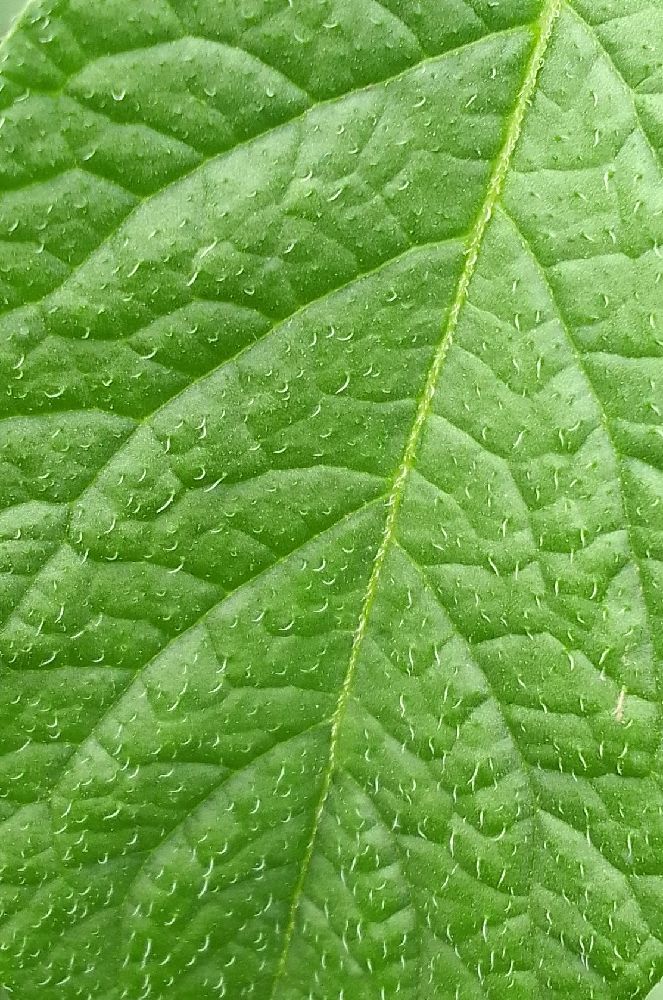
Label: Healthy